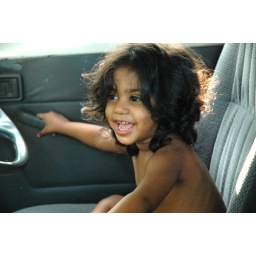
Little Sri lankan girl sitting in a car, smiles